Mike Johnson

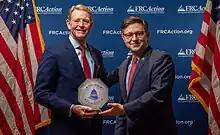
Johnson receiving the True Blue award from Family Research Council President Tony Perkins, March 1, 2023

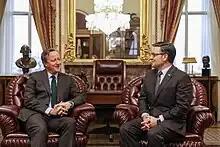
Johnson with British foreign secretary David Cameron in December 2023

In the first half of the 118th Congress, when McCarthy was speaker, the House of Representatives had passed into law the lowest number of bills of any previous Congress, partially due to the unrest among members of the Freedom Caucus and McCarthy. McCarthy's removal had not put an end to the divided House, and Johnson sparked some anger over his handling of spending negotiations. An effort to oust him from the speakership in May 2024 failed with two-thirds of the House voting to keep him in office.